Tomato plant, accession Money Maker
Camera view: vertical (180 deg); turntable rotation: 0 degrees
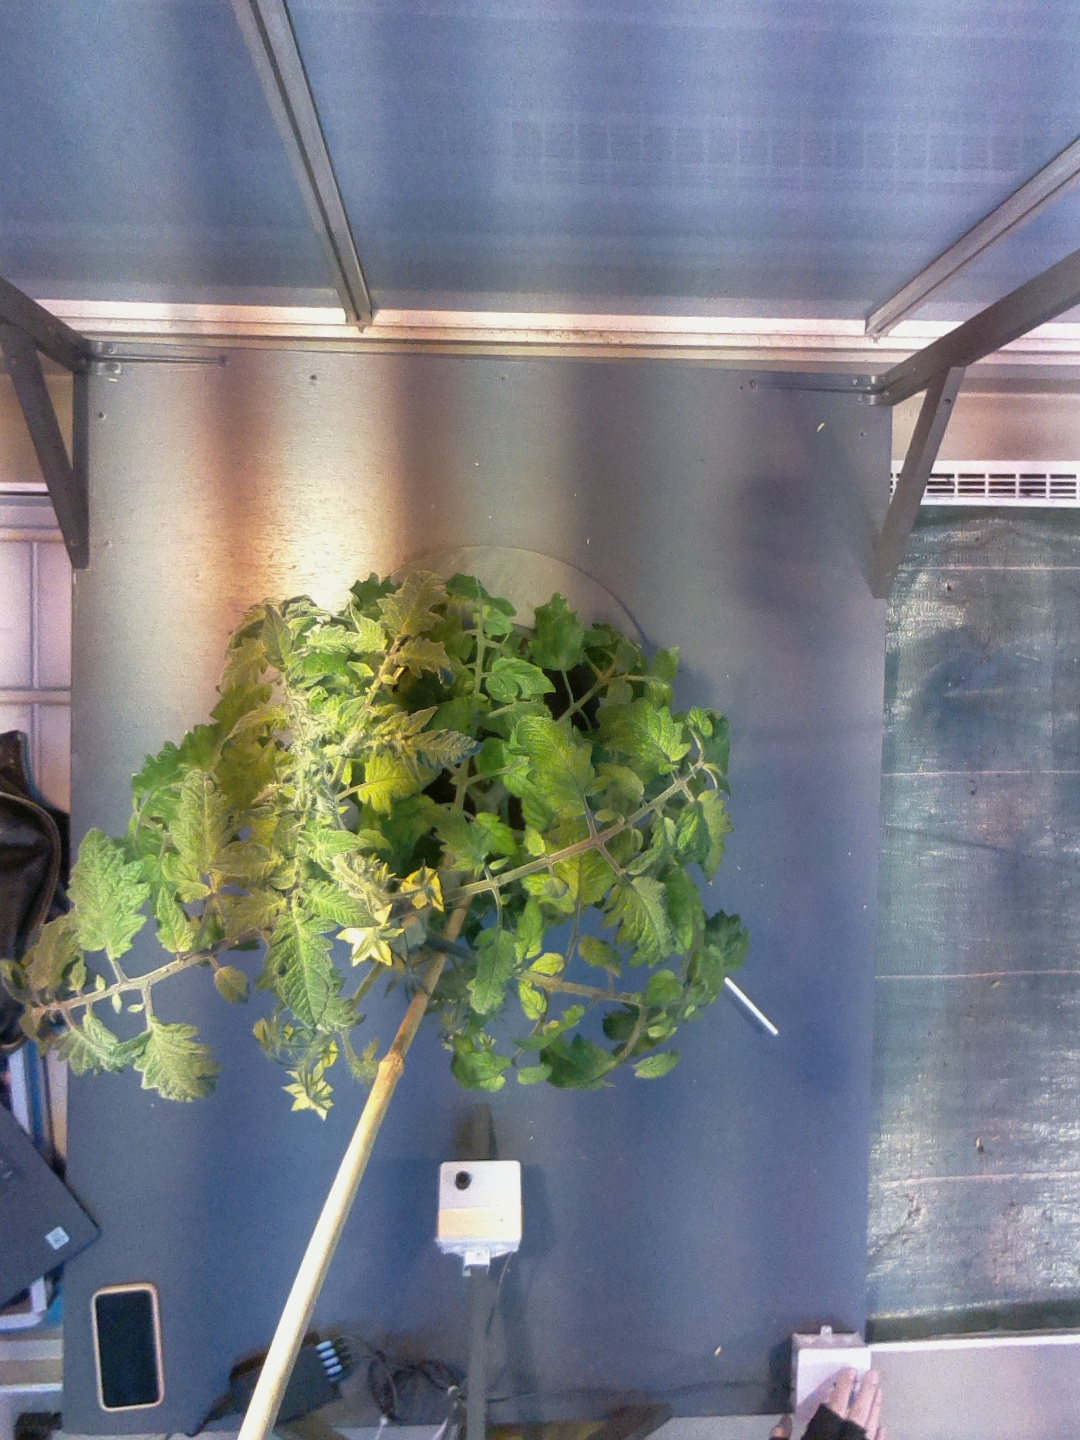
BBCH growth stage 71: 10%-20% of final fruit size